Managua

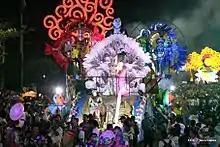
Carnival in 2016

The National Autonomous University of Nicaragua (UNAN) (Spanish: "Universidad Nacional Autónoma de Nicaragua") is the main state-funded public university of Nicaragua. UNAN was established in 1812 in the city of León and its main campus is located in Managua. By government decree in 1983 the campus of the National Autonomous University of Nicaragua in León and Managua, became two separate entities; UNAN and UNAN-León.